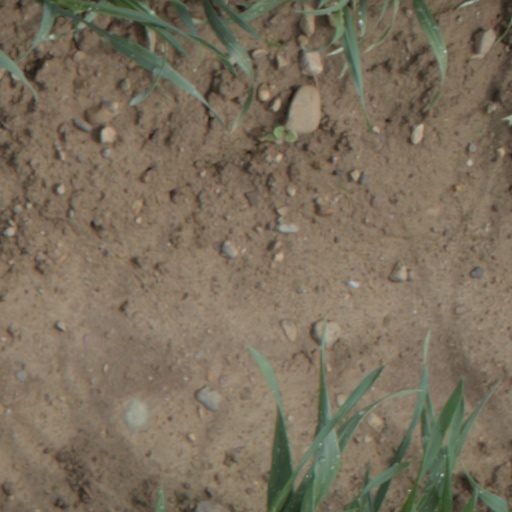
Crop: wheat